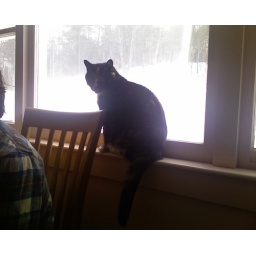
neta in the window at merri's parents house in nh